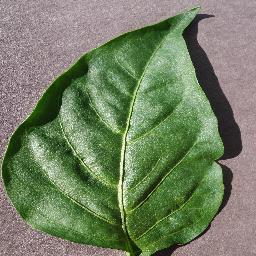
Label: Pepper,_bell___healthy